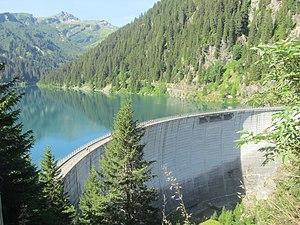
Barrage et lac de Saint-Guérin.
L’histoire de l'équipement hydroélectrique en Tarentaise, c'est-à-dire du bassin supérieur de l’Isère, a commencé dès la fin du XIXᵉ siècle avec les pionniers de la houille blanche pour répondre aux besoins de leurs entreprises d’électrochimie et d’électrométallurgie. Dès la création d’Électricité de France, en 1946, un aménagement intégral au service du réseau national a été entrepris. Il a été exécuté prioritairement en un temps record de 13 ans, avec des ouvrages majeurs comme le barrage du Chevril, la centrale de Malgovert et l'aménagement de Roselend - La Bâthie. À l’ère du nucléaire, l’aménagement en pompage-turbinage se limite au cas de la centrale de La Coche, aménagée dès 1975.